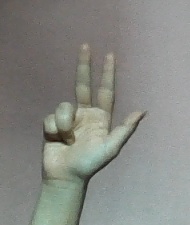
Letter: al